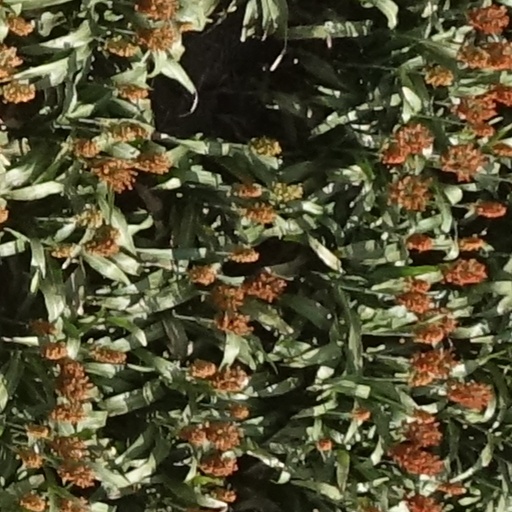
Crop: sorghum